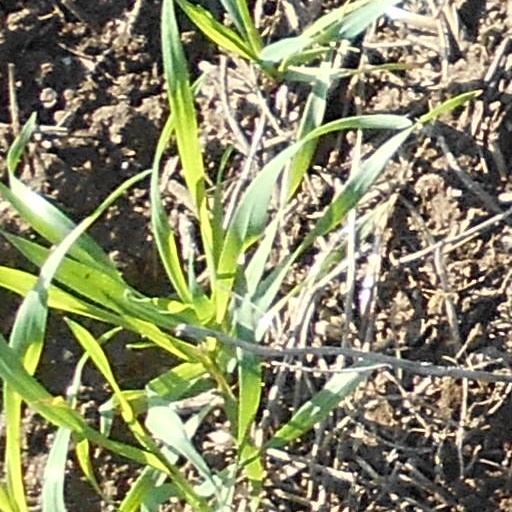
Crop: wheat